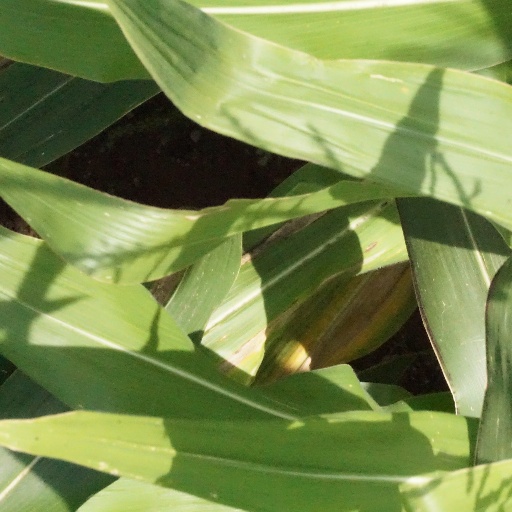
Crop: maize; corn